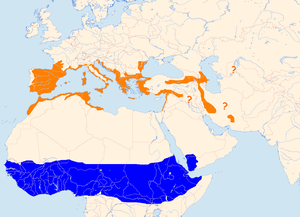
Rødhovedet tornskade
     Sommer       Vinter[1]
     Sommer      Vinter[1]
Rødhovedet tornskade er en art i familien af tornskader, der er udbredt i Syd- og Østeuropa, Nordafrika og Mellemøsten. Det er den almindeligste tornskade i Spanien, hvor den bl.a. findes i insektrige plantager af korkeg. Udover insekter kan rødhovedet tornskade undtagelsesvis også tage mindre pattedyr og fugle. Arten overvintrer i tropisk Afrika syd for Sahara, men nord for ækvator.